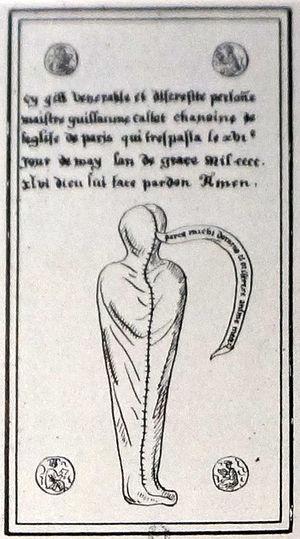
relevé fait pour Gaignières se trouvant à la BNF.
L'église Saint-Jean-le-Rond est une église de Paris dédiée à saint Jean-Baptiste aujourd'hui détruite. Elle était accolée au mur gauche de la nef de la cathédrale Saint-Étienne de Paris, ou aujourd'hui du collatéral Nord de la cathédrale Notre-Dame de Paris, à l'emplacement actuel de la rue du Cloître-Notre-Dame.